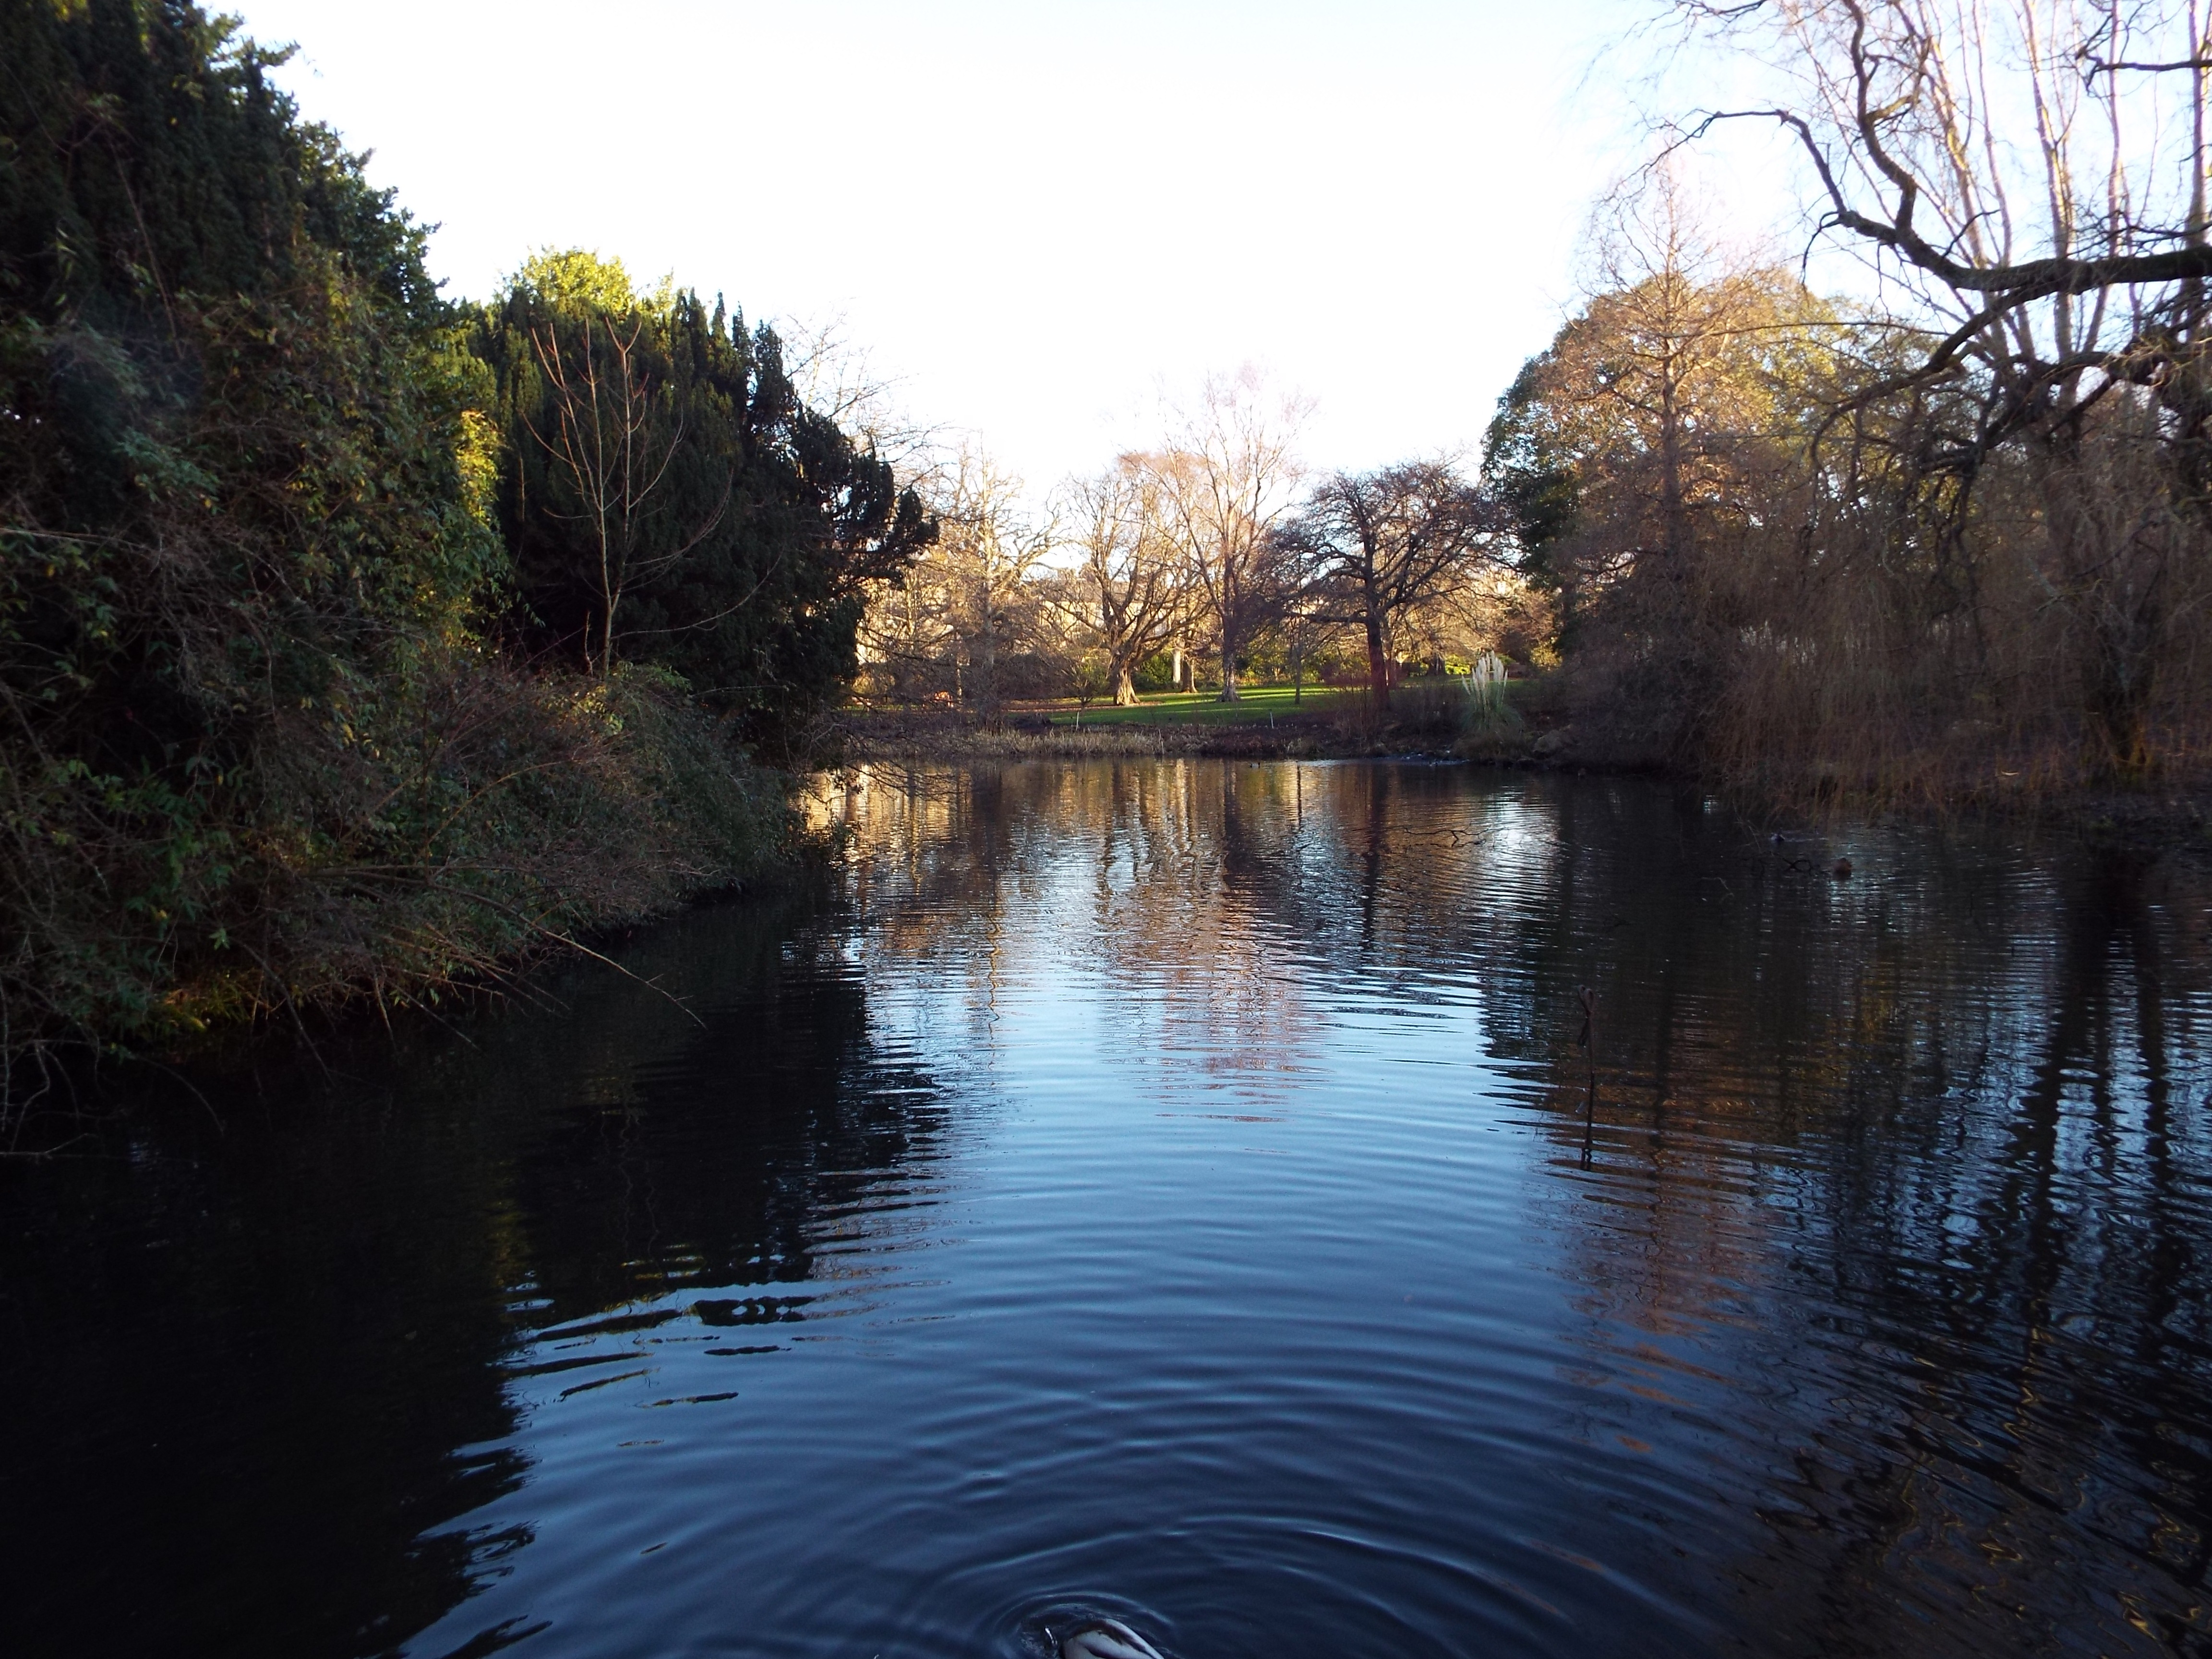
tree, water, nature, lake, river, canal, pond, stream, reflection, autumn, waterway, body of water, botanic gardens, trees, scotland, edinburgh, water feature, watercourse, fish pond, bayou